Military Advocate General

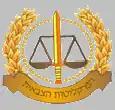
Military Advocate General logo

The Military Advocate General (MAG Corps') ("HaPraklitut HaTzva'it") is responsible for implementing the rule of law within the Israel Defense Forces. The unit's objectives include integrating the rule of law amongst IDF commanders and soldiers; providing commanders with the tools for the effective performance of their missions in accordance with the law; and working with the IDF to achieve its goals on all legal fronts. The MAG Corps has the ability to provide legal advice in emergencies and during warfare.